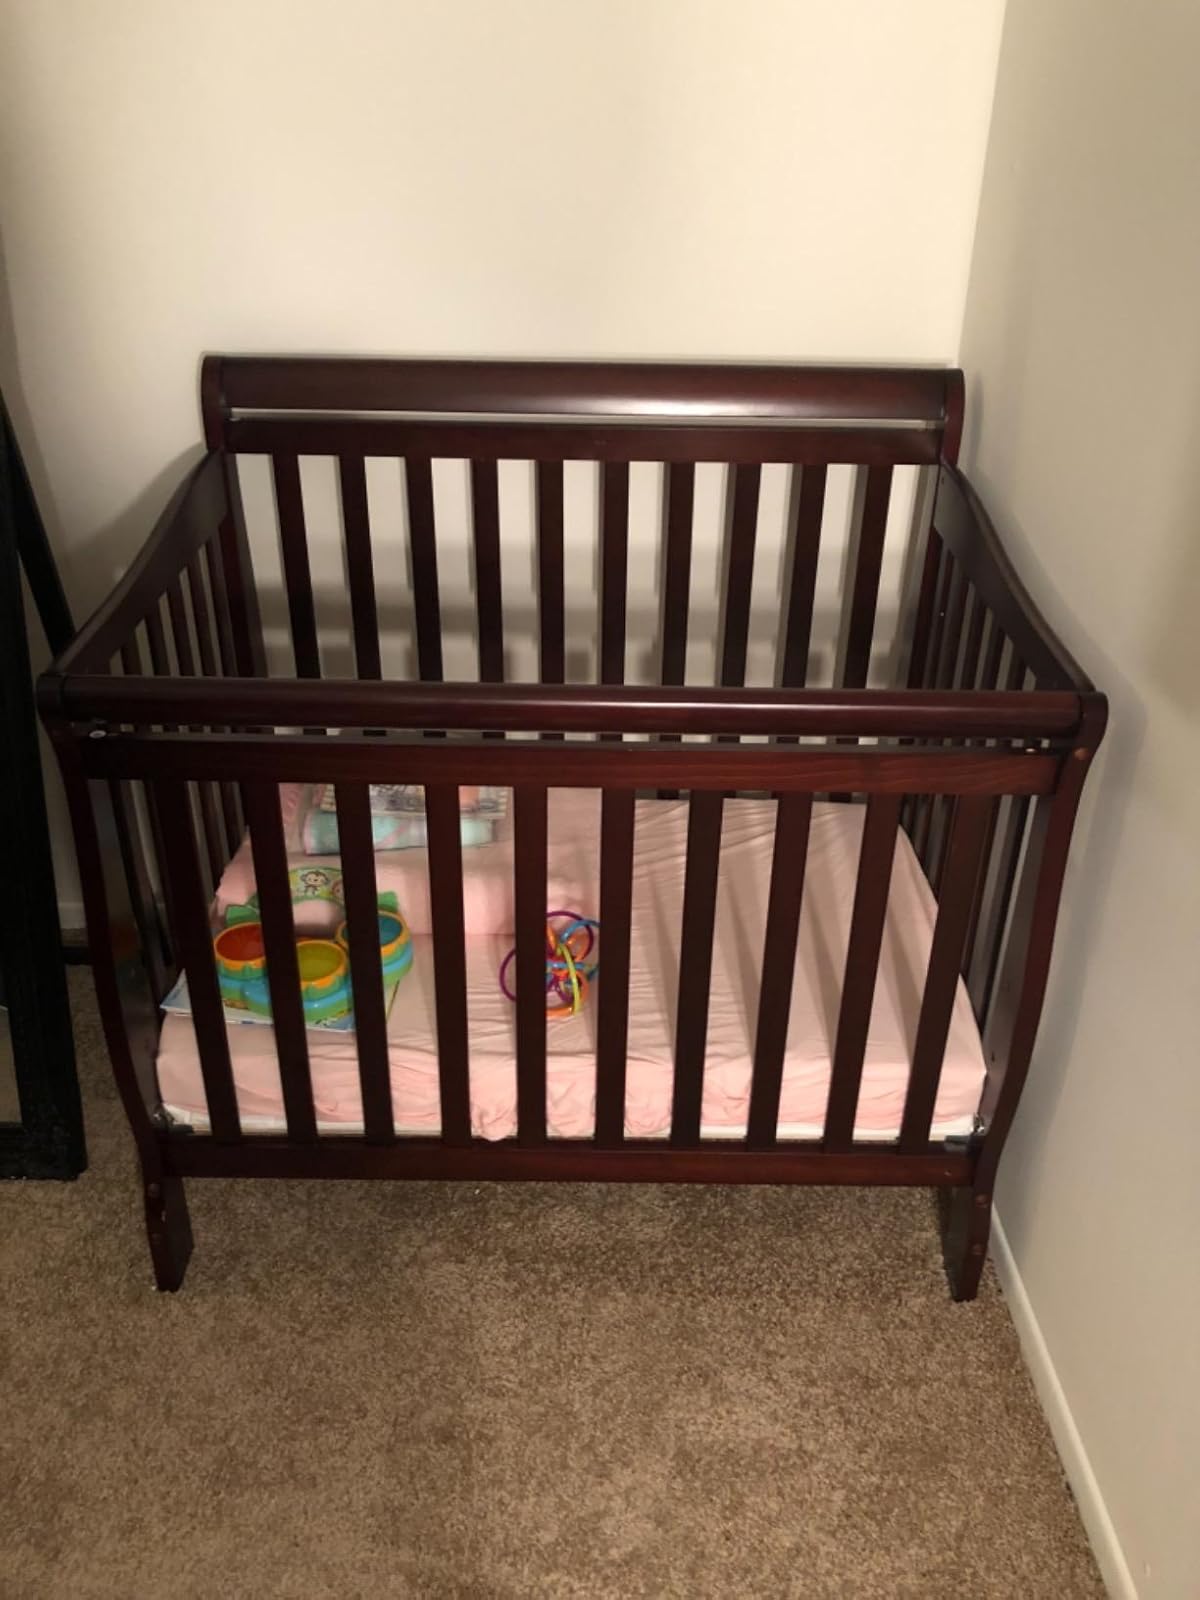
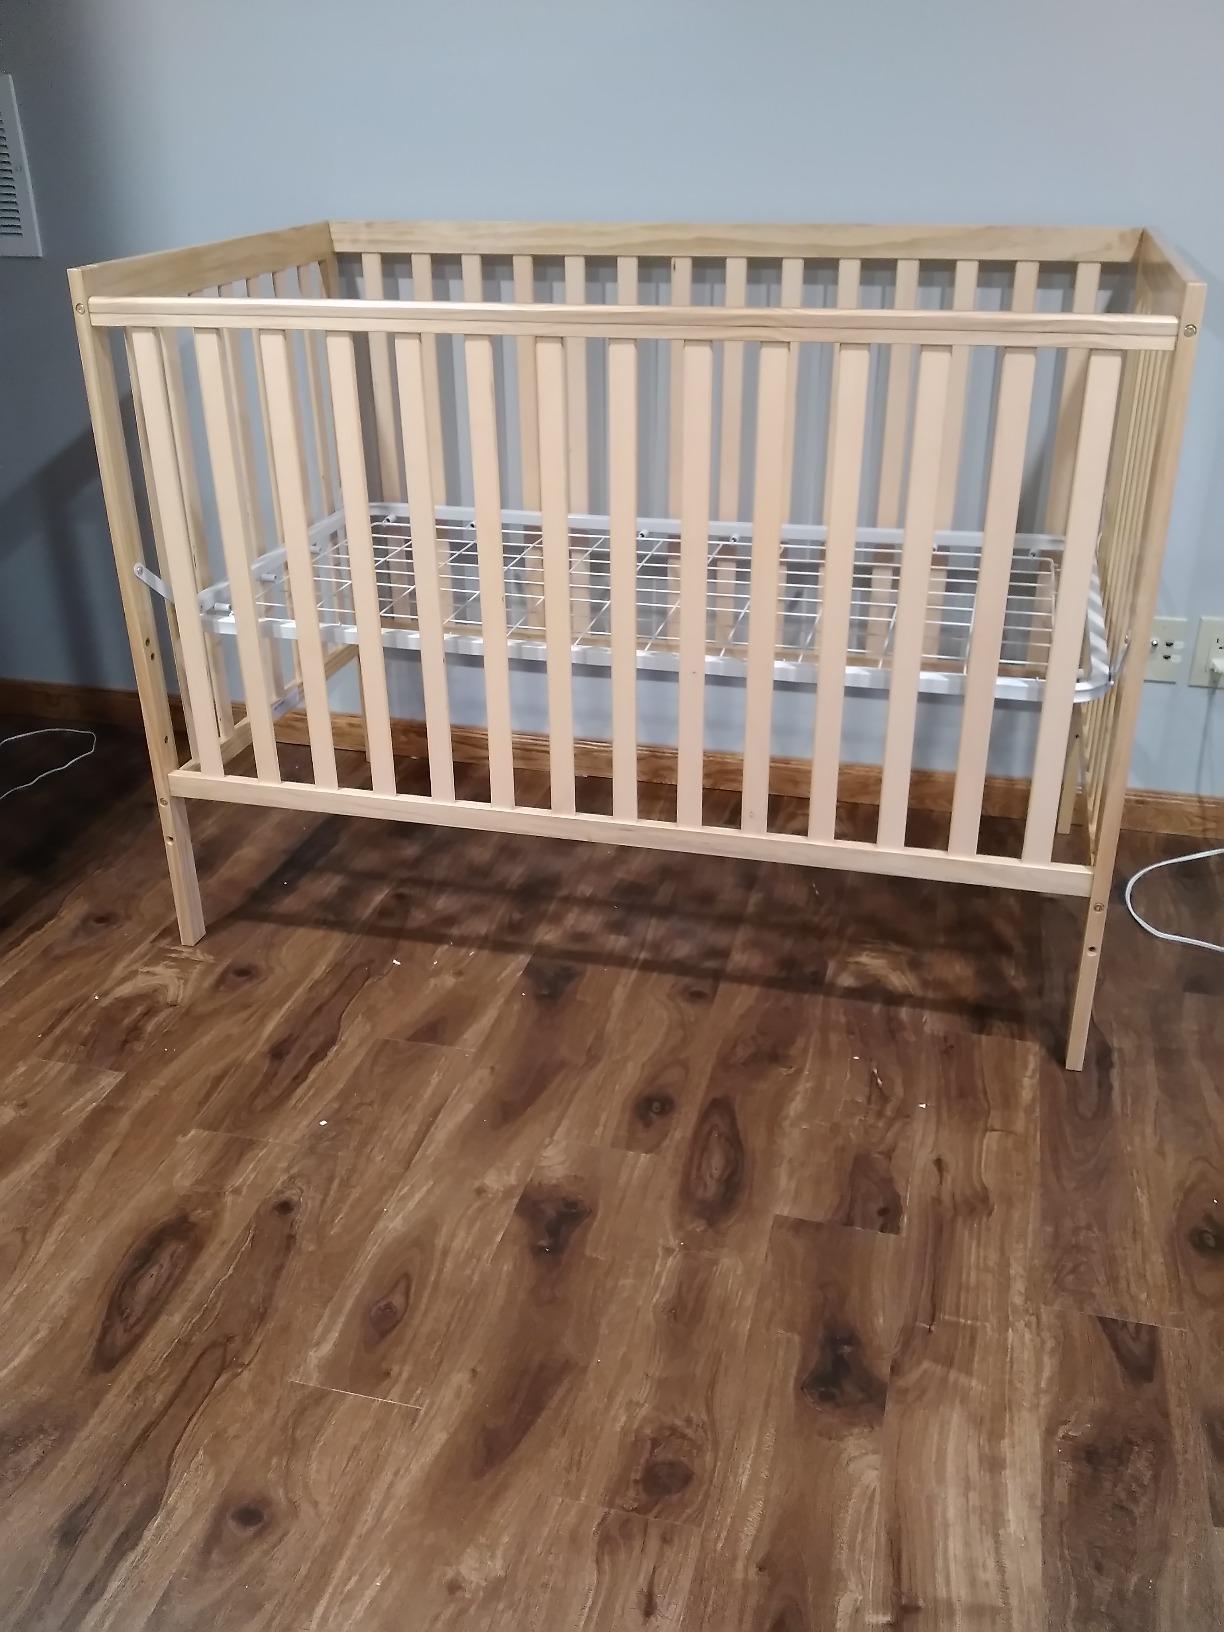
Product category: products_crib
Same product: no